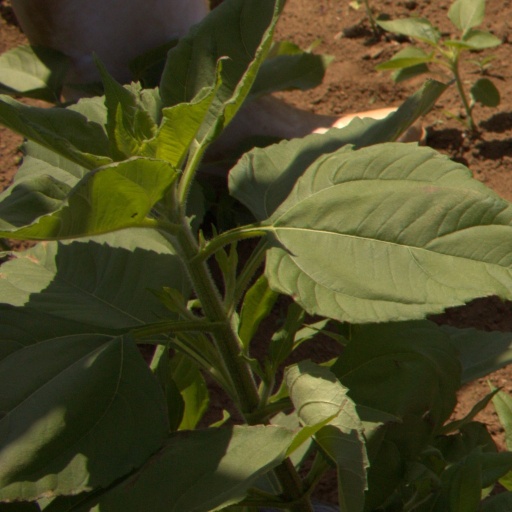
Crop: Jerusalem artichoke